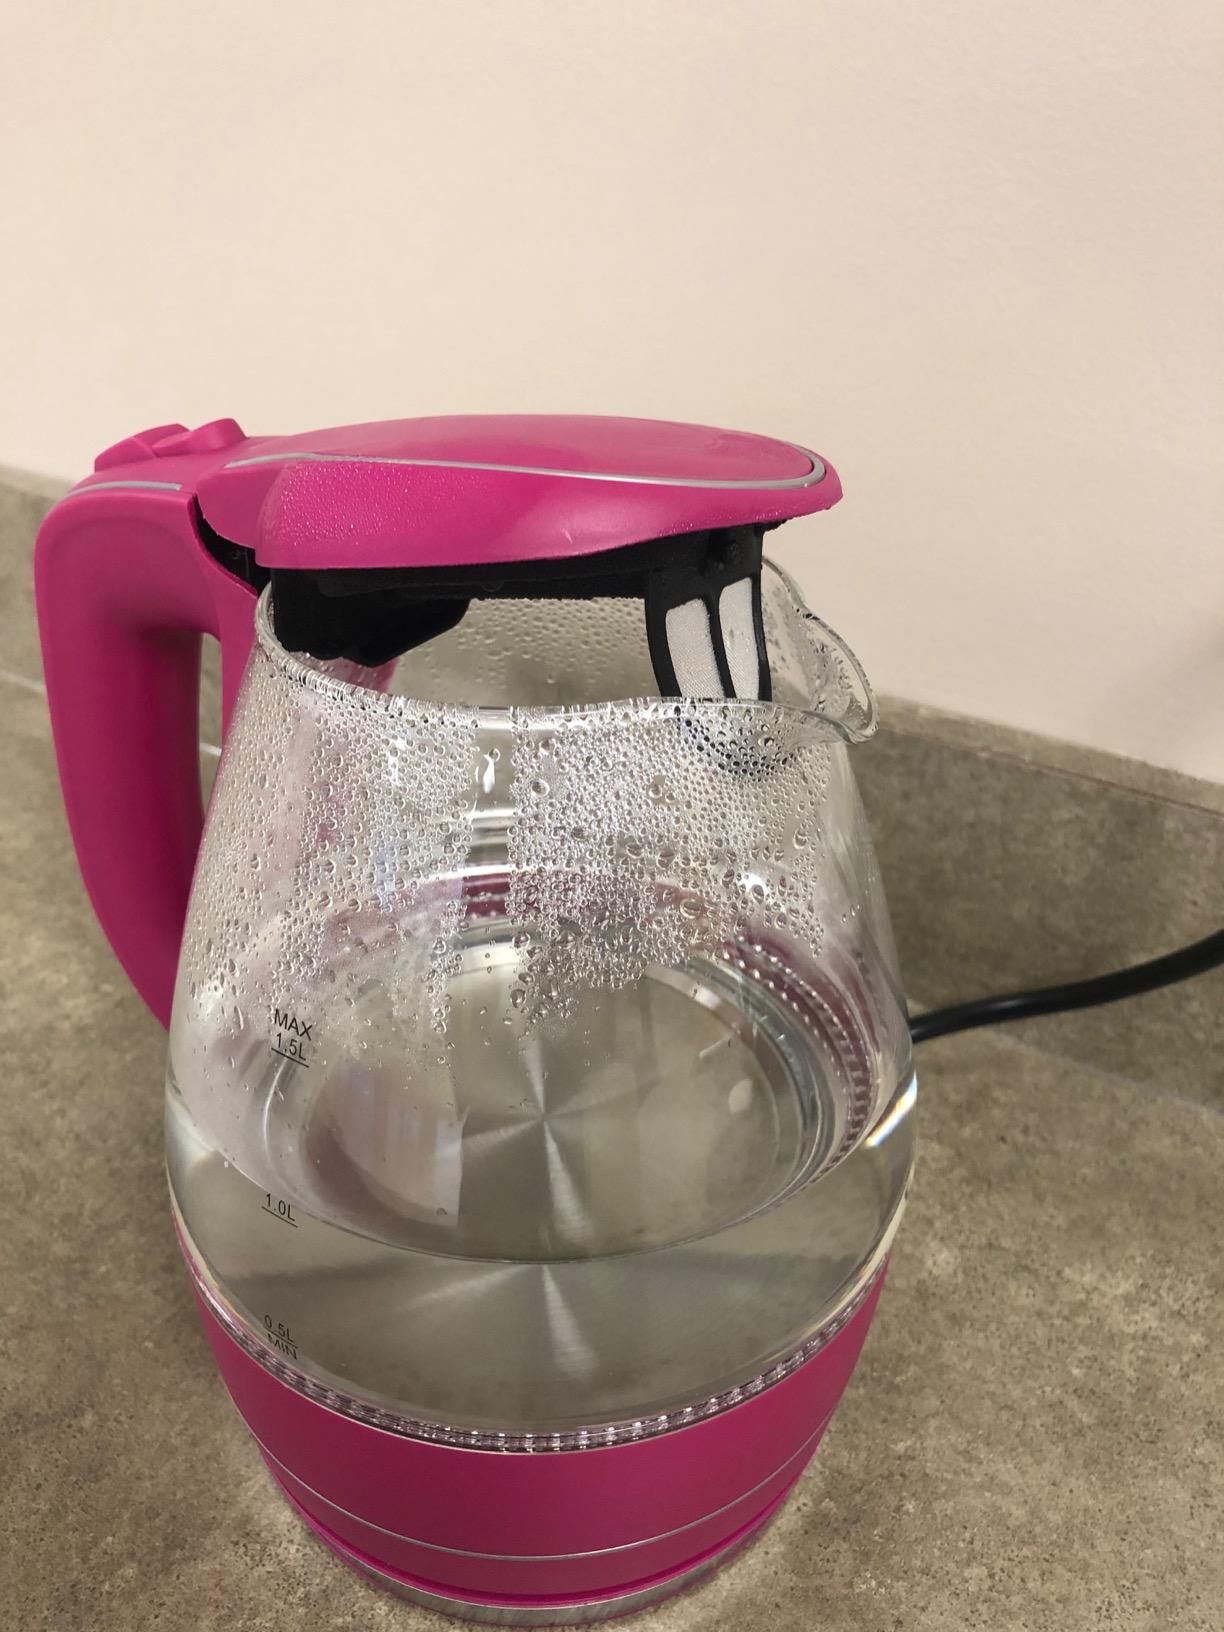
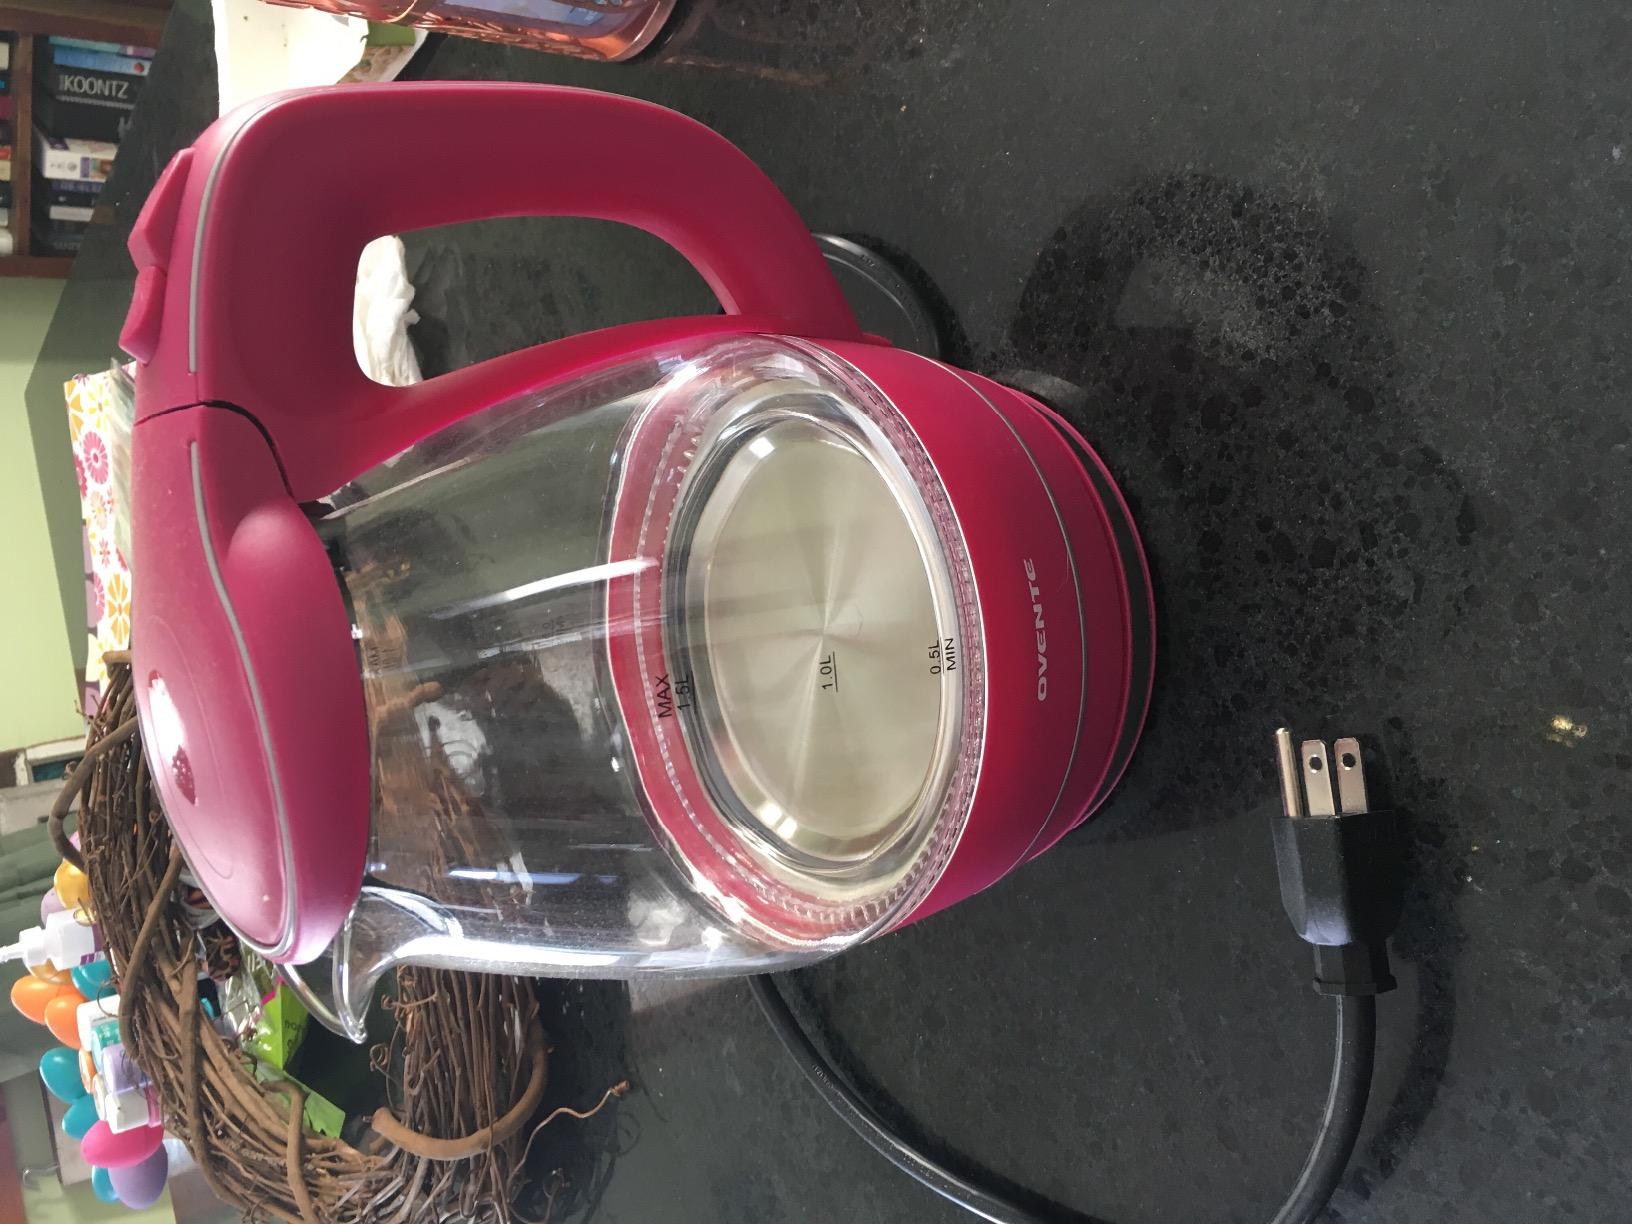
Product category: items_kettle
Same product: yes